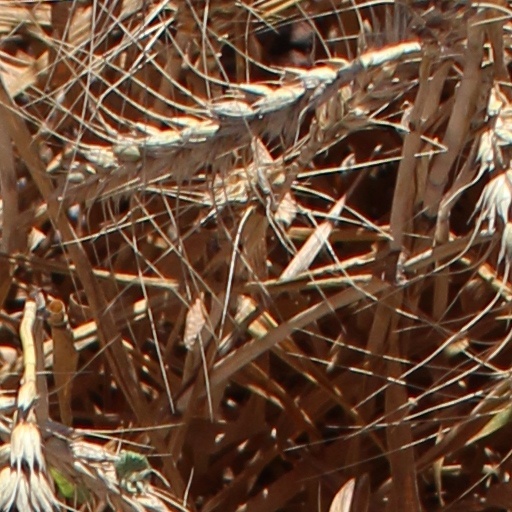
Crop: wheat